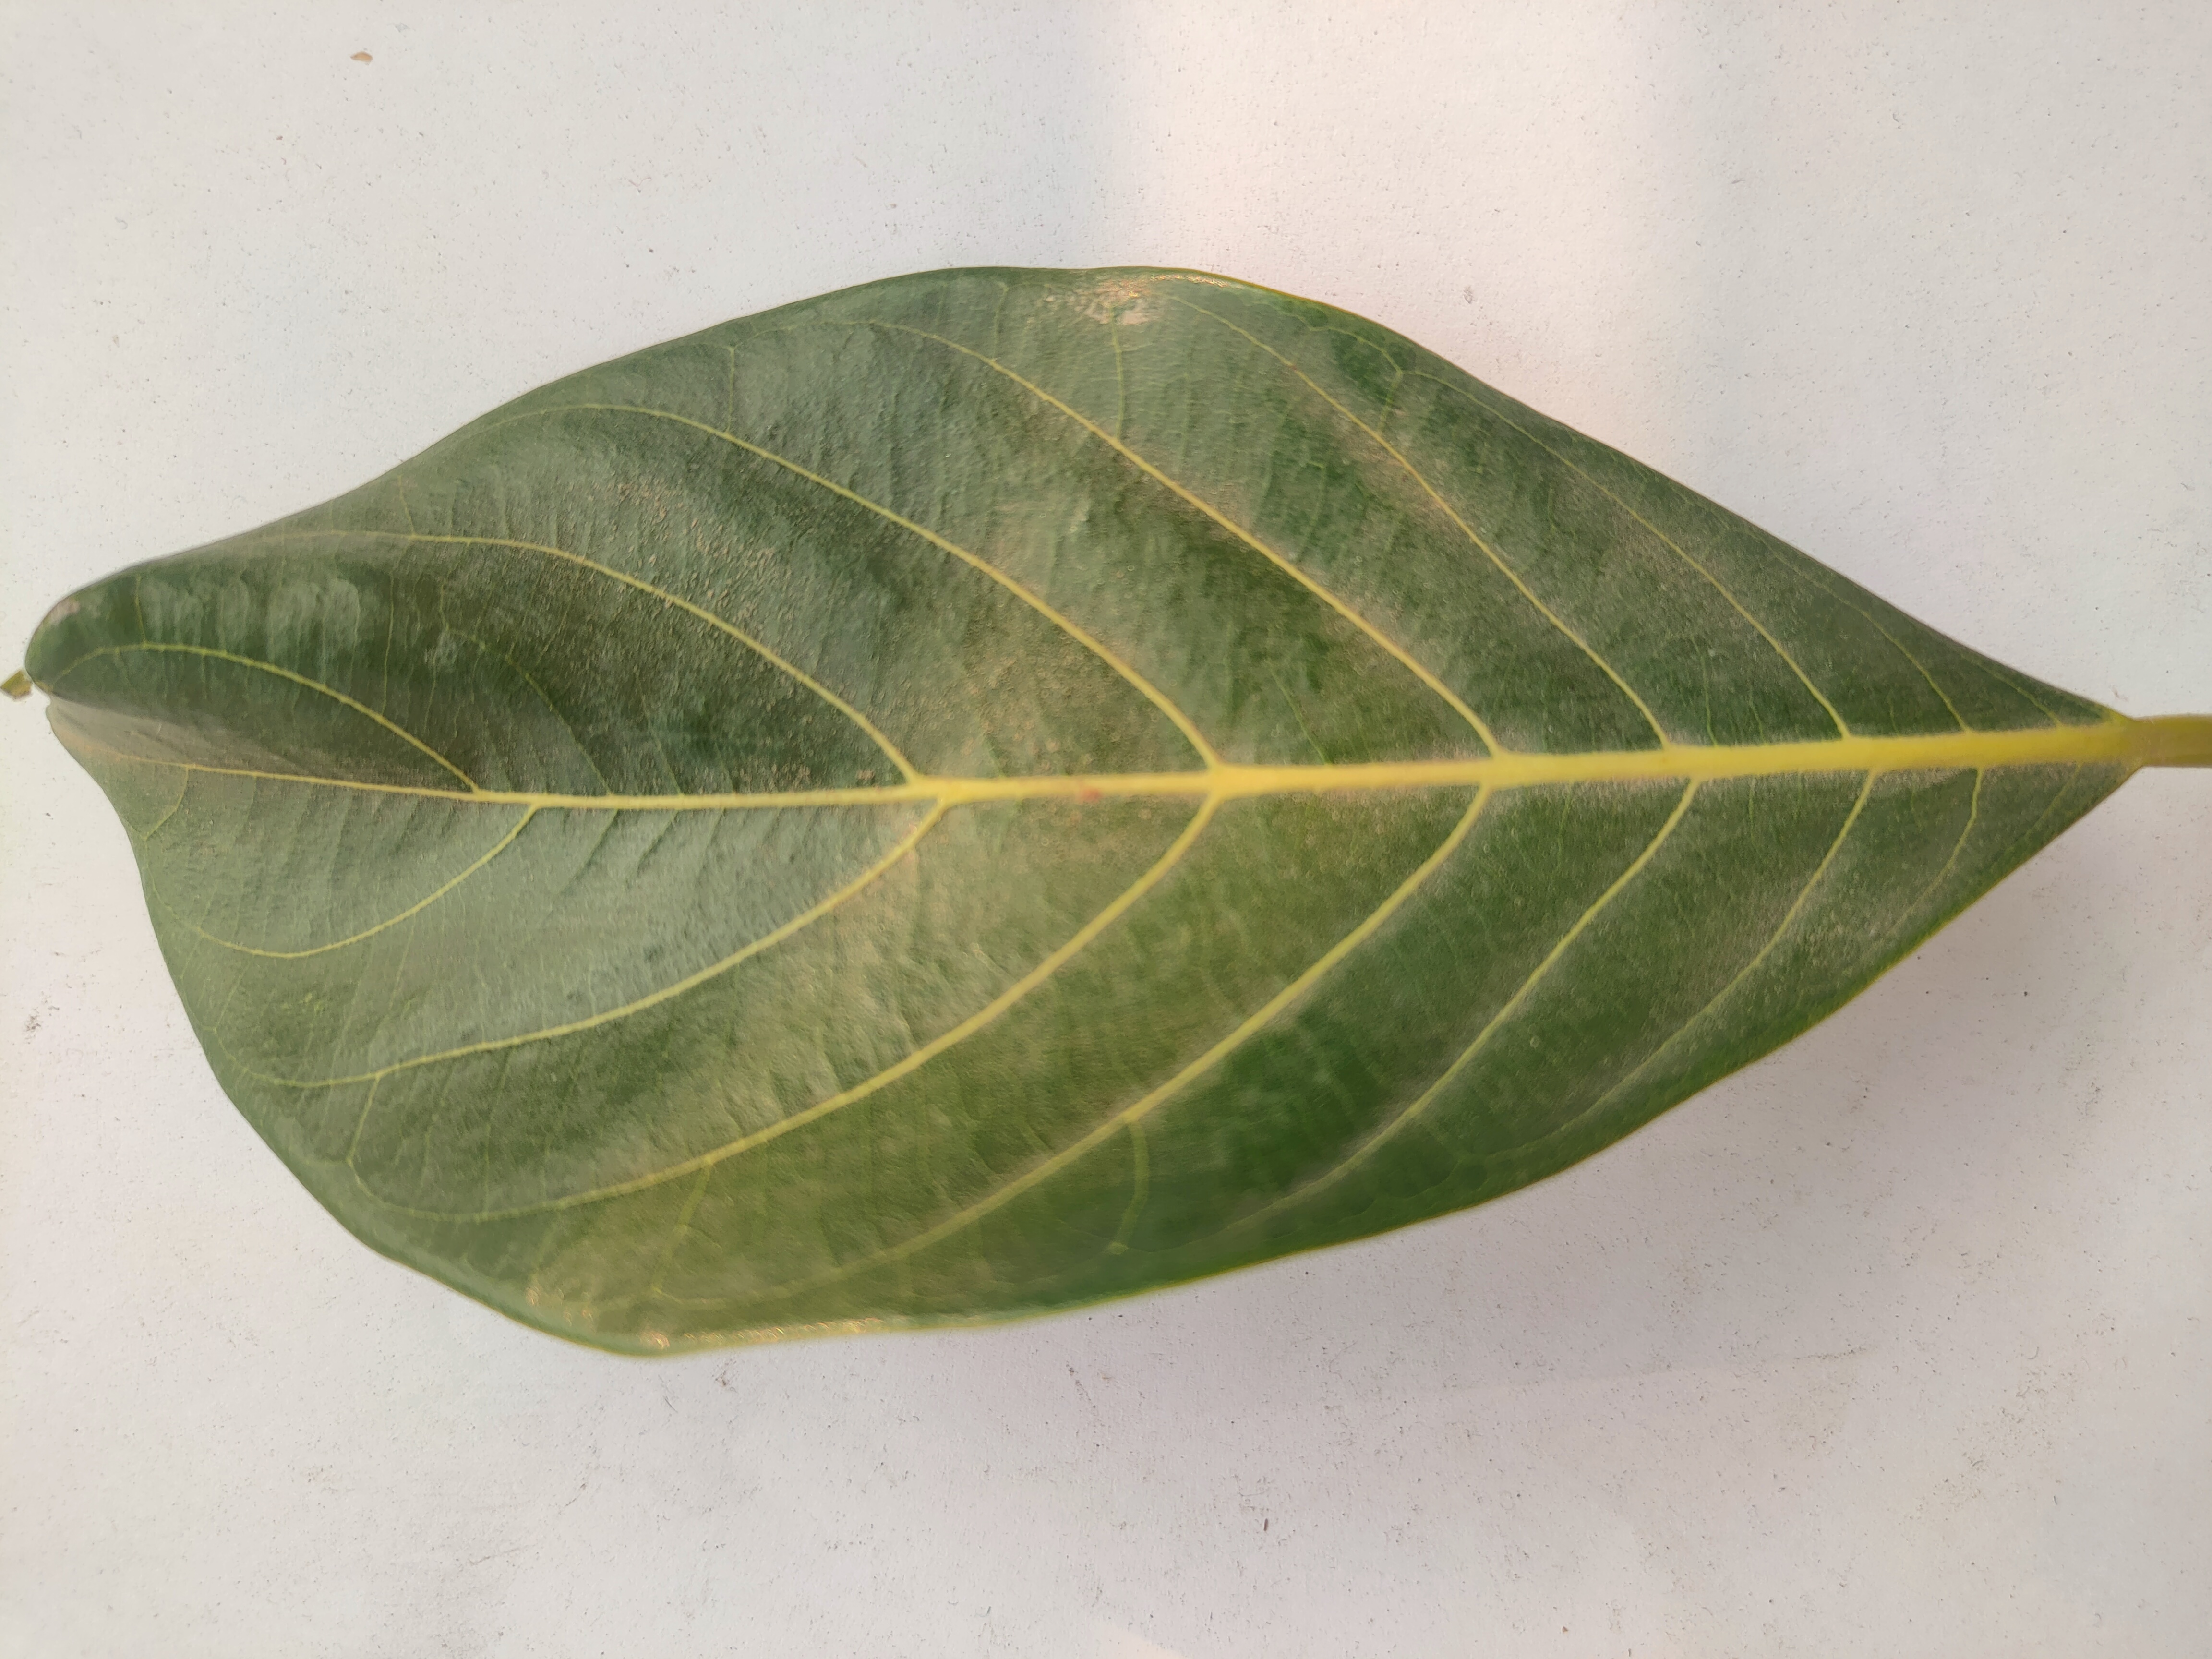
Leaf variety: Jackfruit